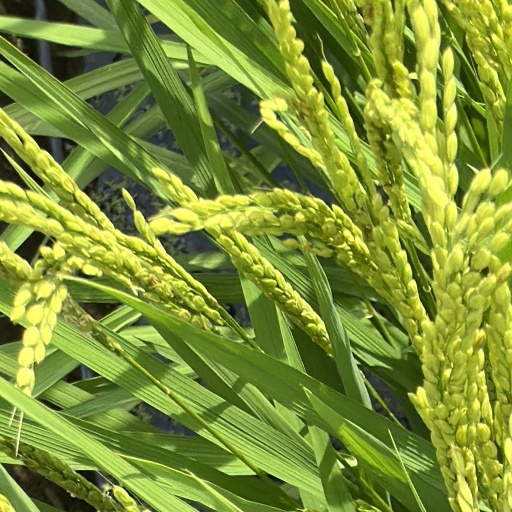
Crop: rice